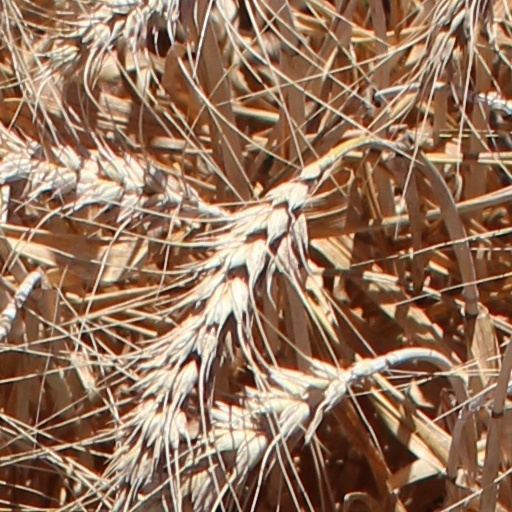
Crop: wheat